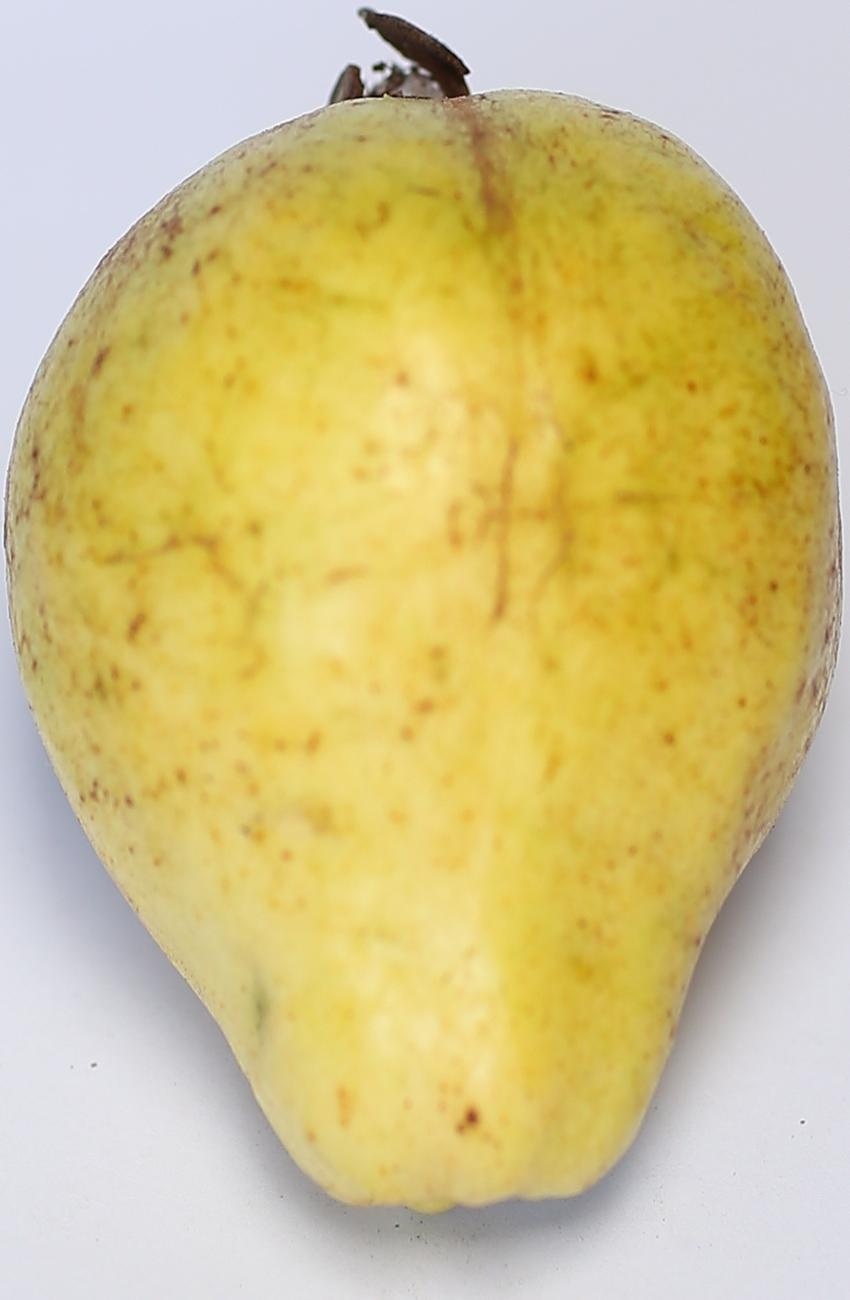
Maturity: ripe
Variety: thadhrami